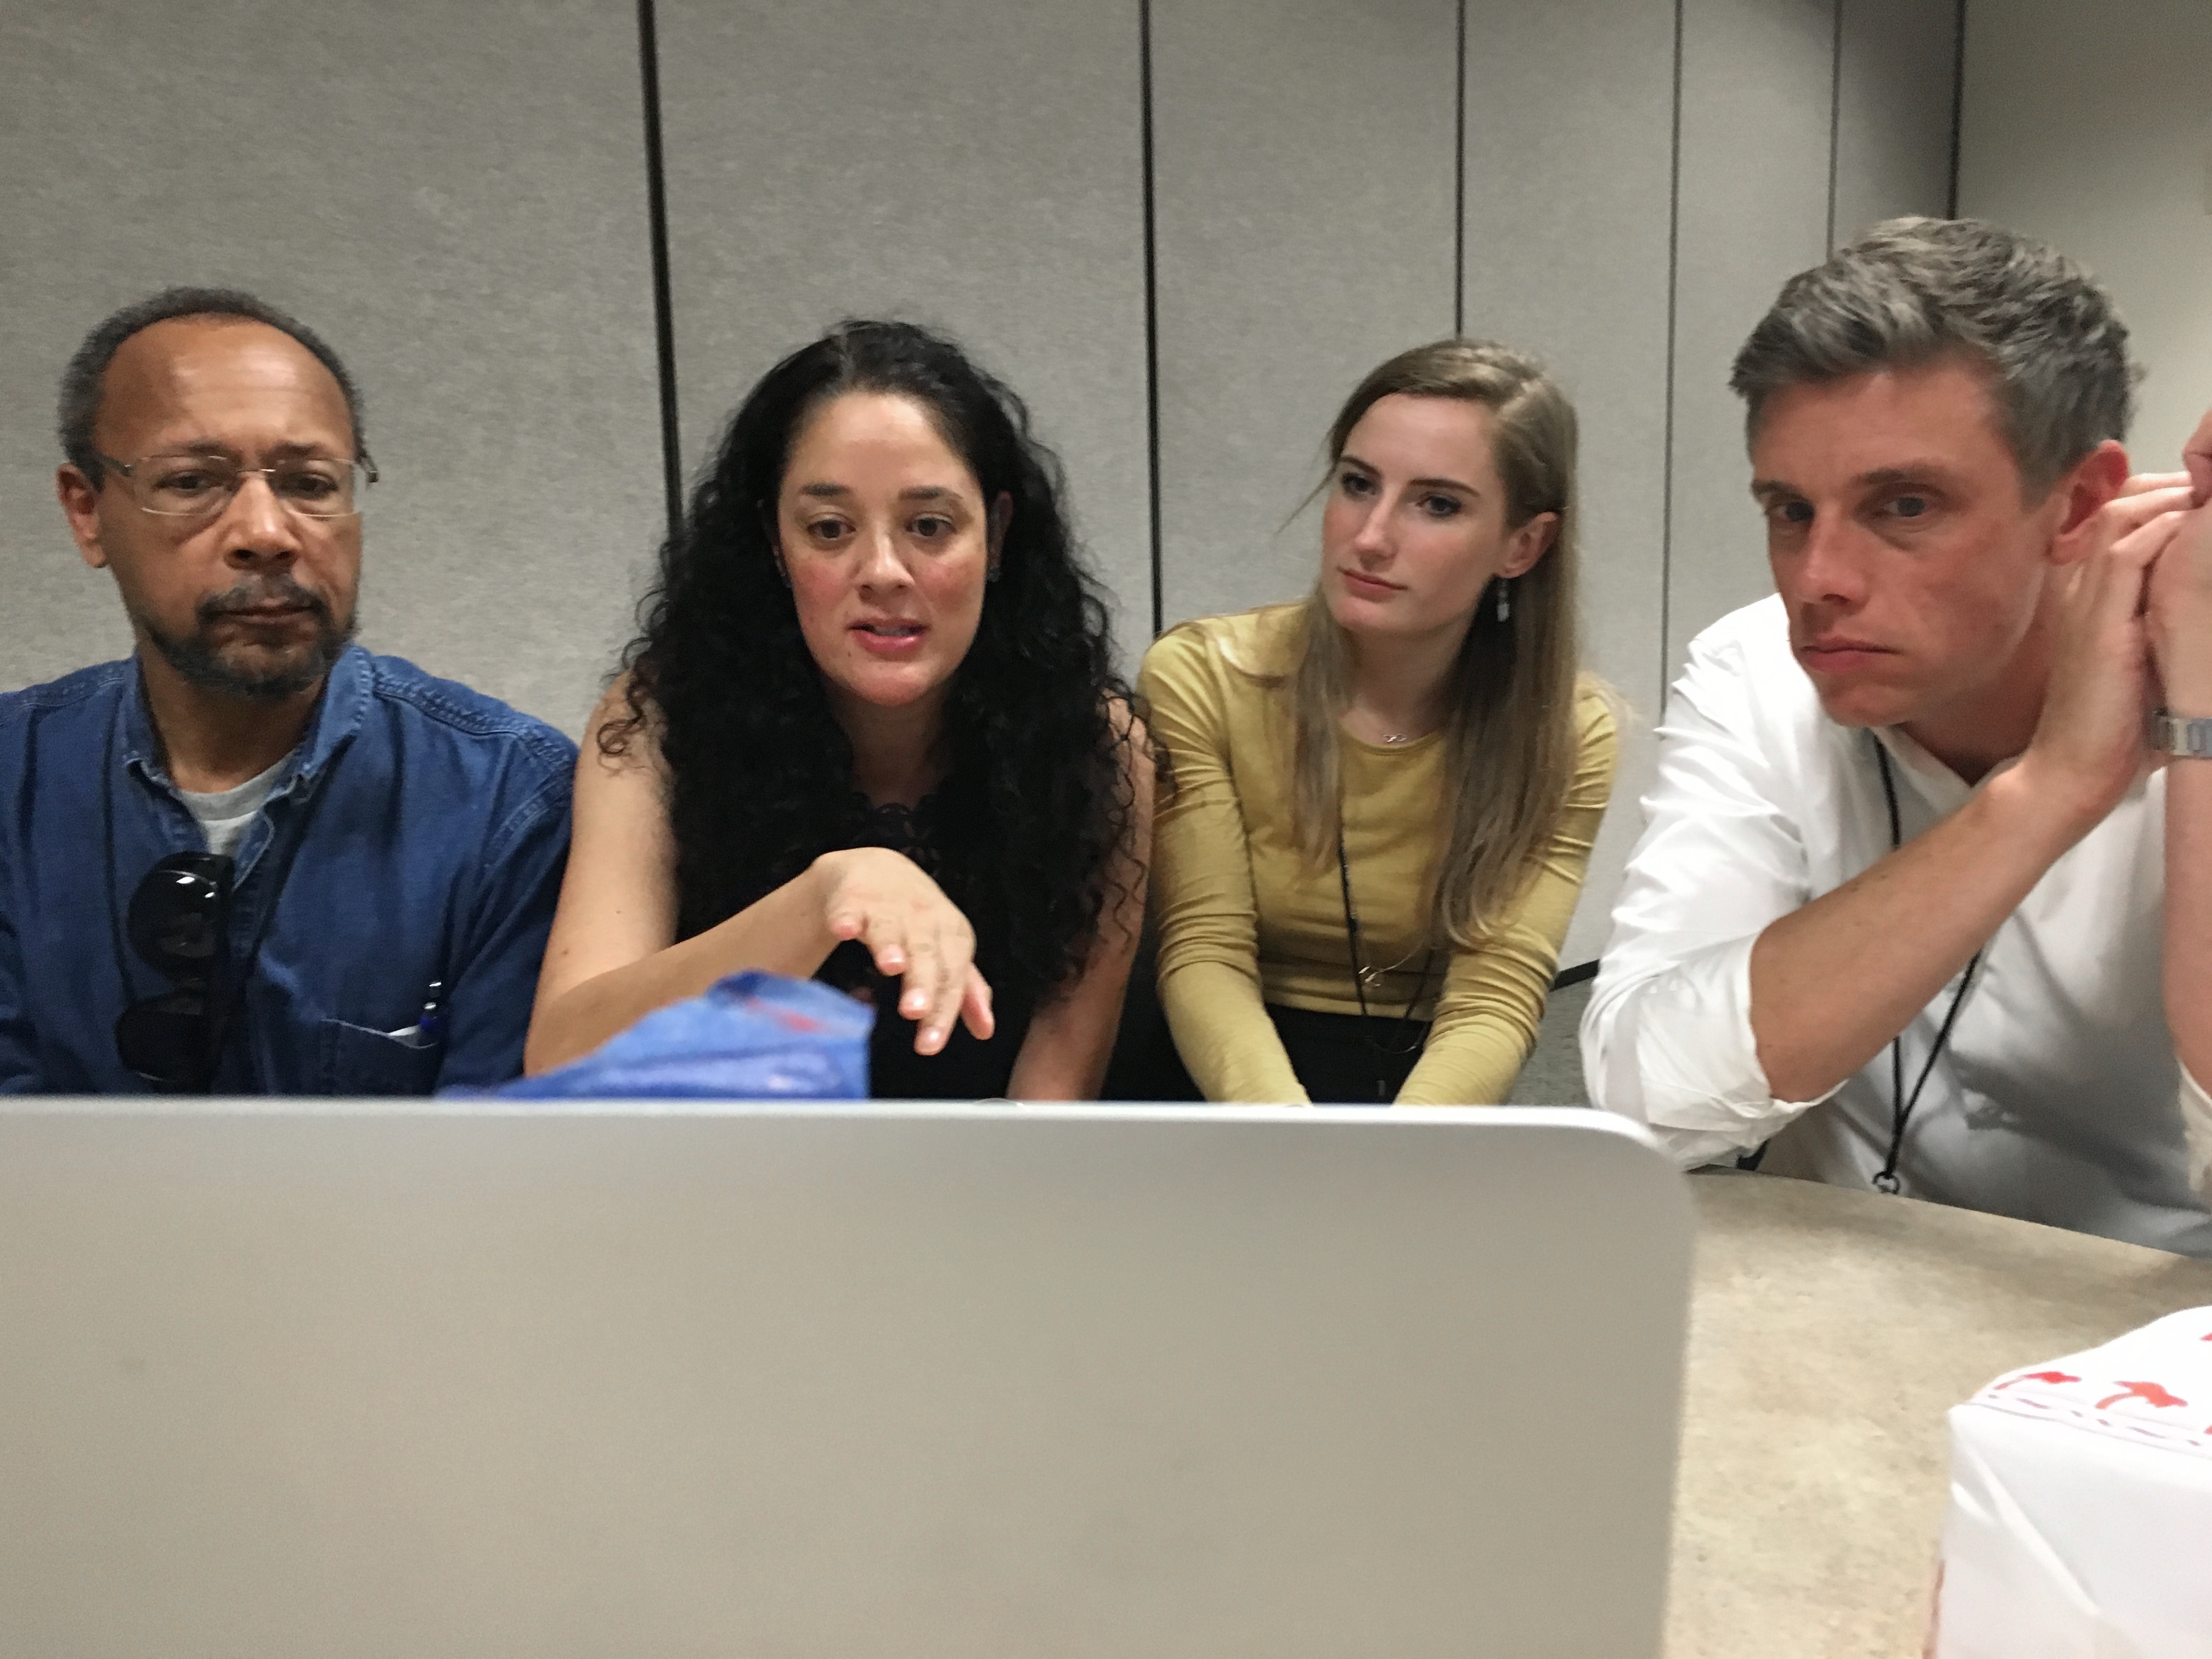
youth, community, team, 2016dml